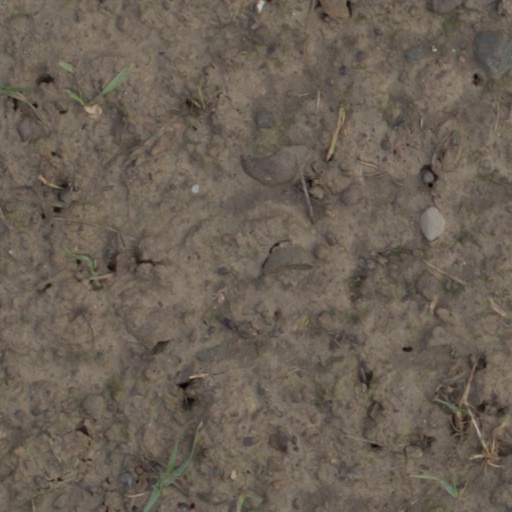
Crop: wheat